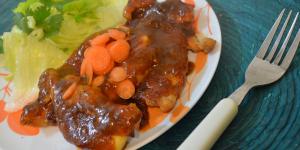
pollo con chabacano y chipotles